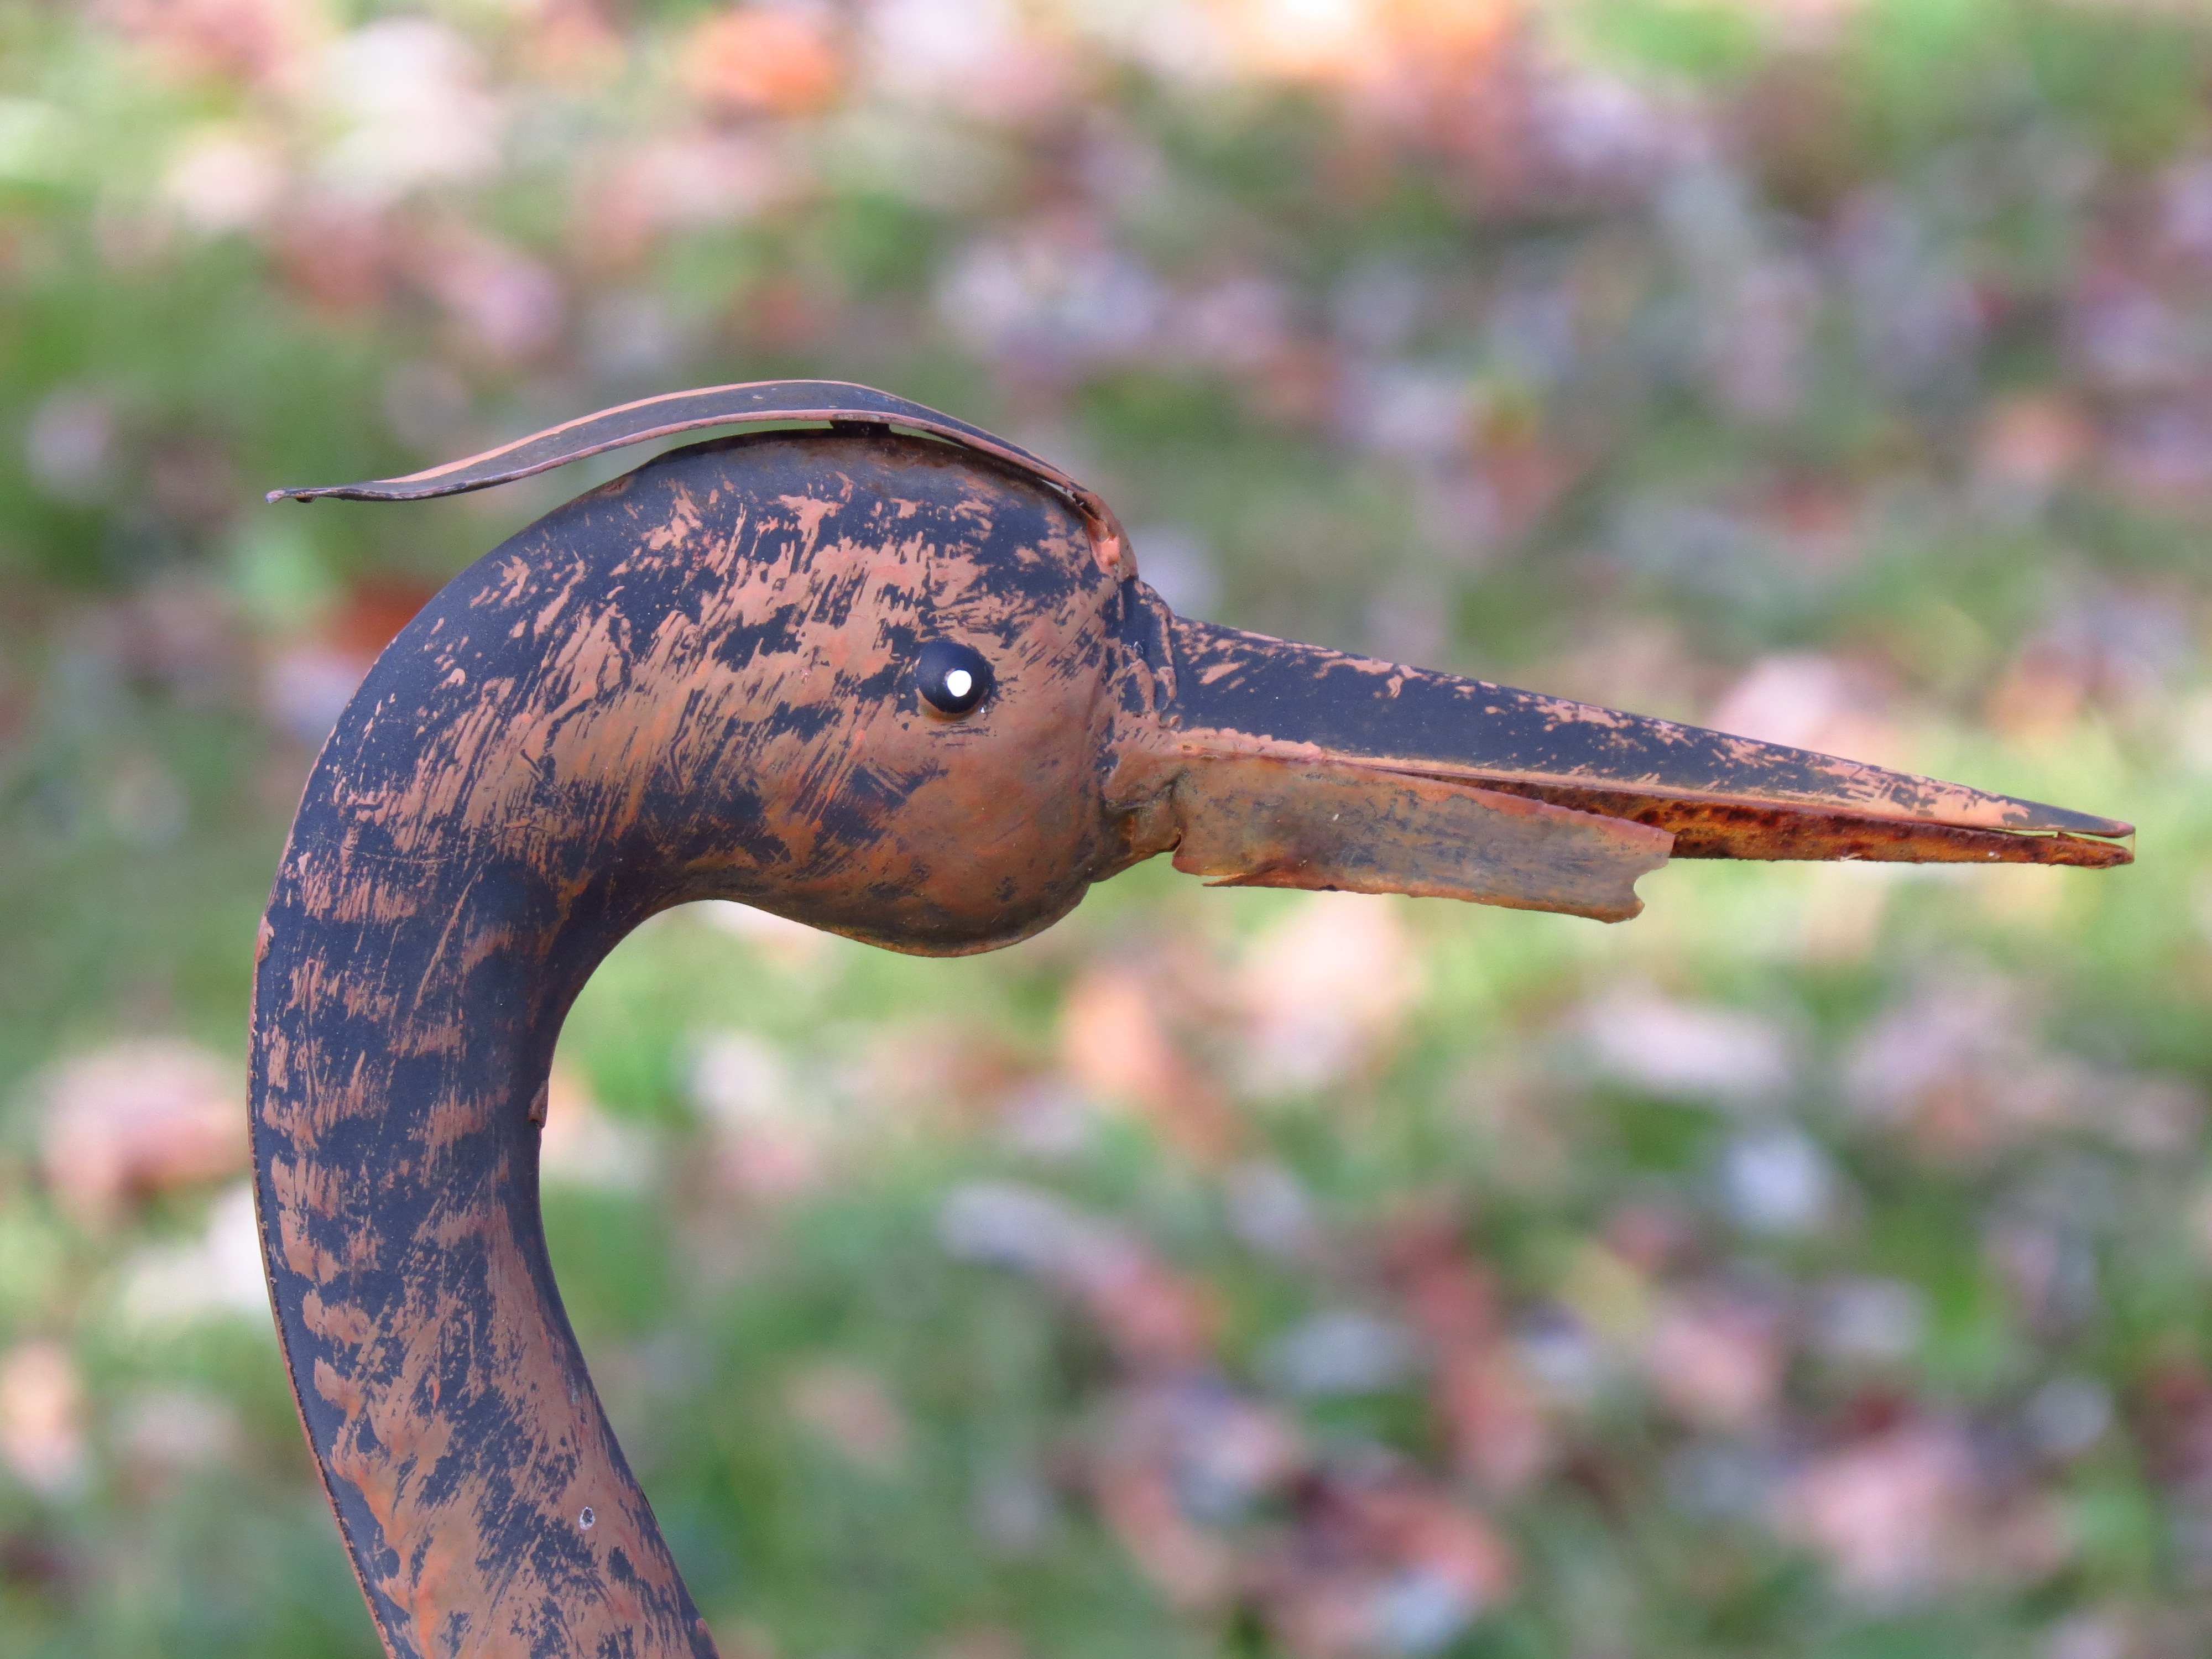
bird, wildlife, fauna, invertebrate, close up, snail, figure, copper, bill, heron, slug, macro photography, snails and slugs